Ukrainian Sich Riflemen

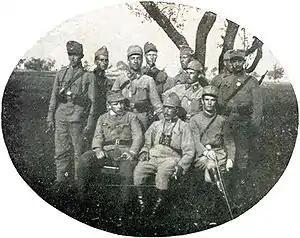
Sotnyk Y. Budzynovskyi with his sotnia staff of the Ukrainian Sich Riflemen.

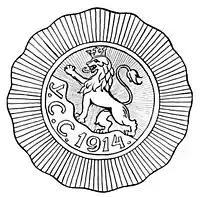

A number of Ukrainian youth organizations formed in Galicia as early as 1894, the result of the growing national consciousness among Ukrainians in Galicia. In 1900, a sports/firefighting organization "Sich" was founded by a lawyer and social activist Kyrylo Tryliovs'kyi in Sniatyn (today's Ivano-Frankivsk Oblast), which rejuvenated the ideas of Cossack Zaporozhian Sich to foster patriotism among the young. Alongside these organizations, forming all across Galicia, parallel sports/firefighting organizations "Sokil" (Falcon) were also springing up. By 1912, many smaller "Sich" companies appeared in numerous Ukrainian communities. Along with these youth organizations, a Women's Organizational Committee was set up to train nurses. The Ukrainian Sich Union coordinated the activities of all local "Sich" companies and printed its own newspaper, "The Sich News". By the start of the First World War there were at least 2000 such organizations in Galicia and Bukovina.